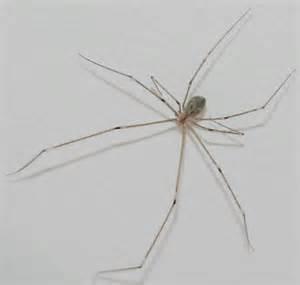
spider